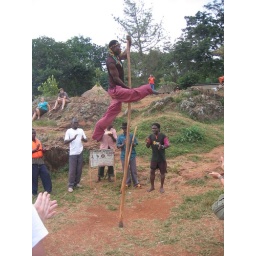
but I've sen better pole dancing...not telling where but it was by some girl named Bethany Bustin : )